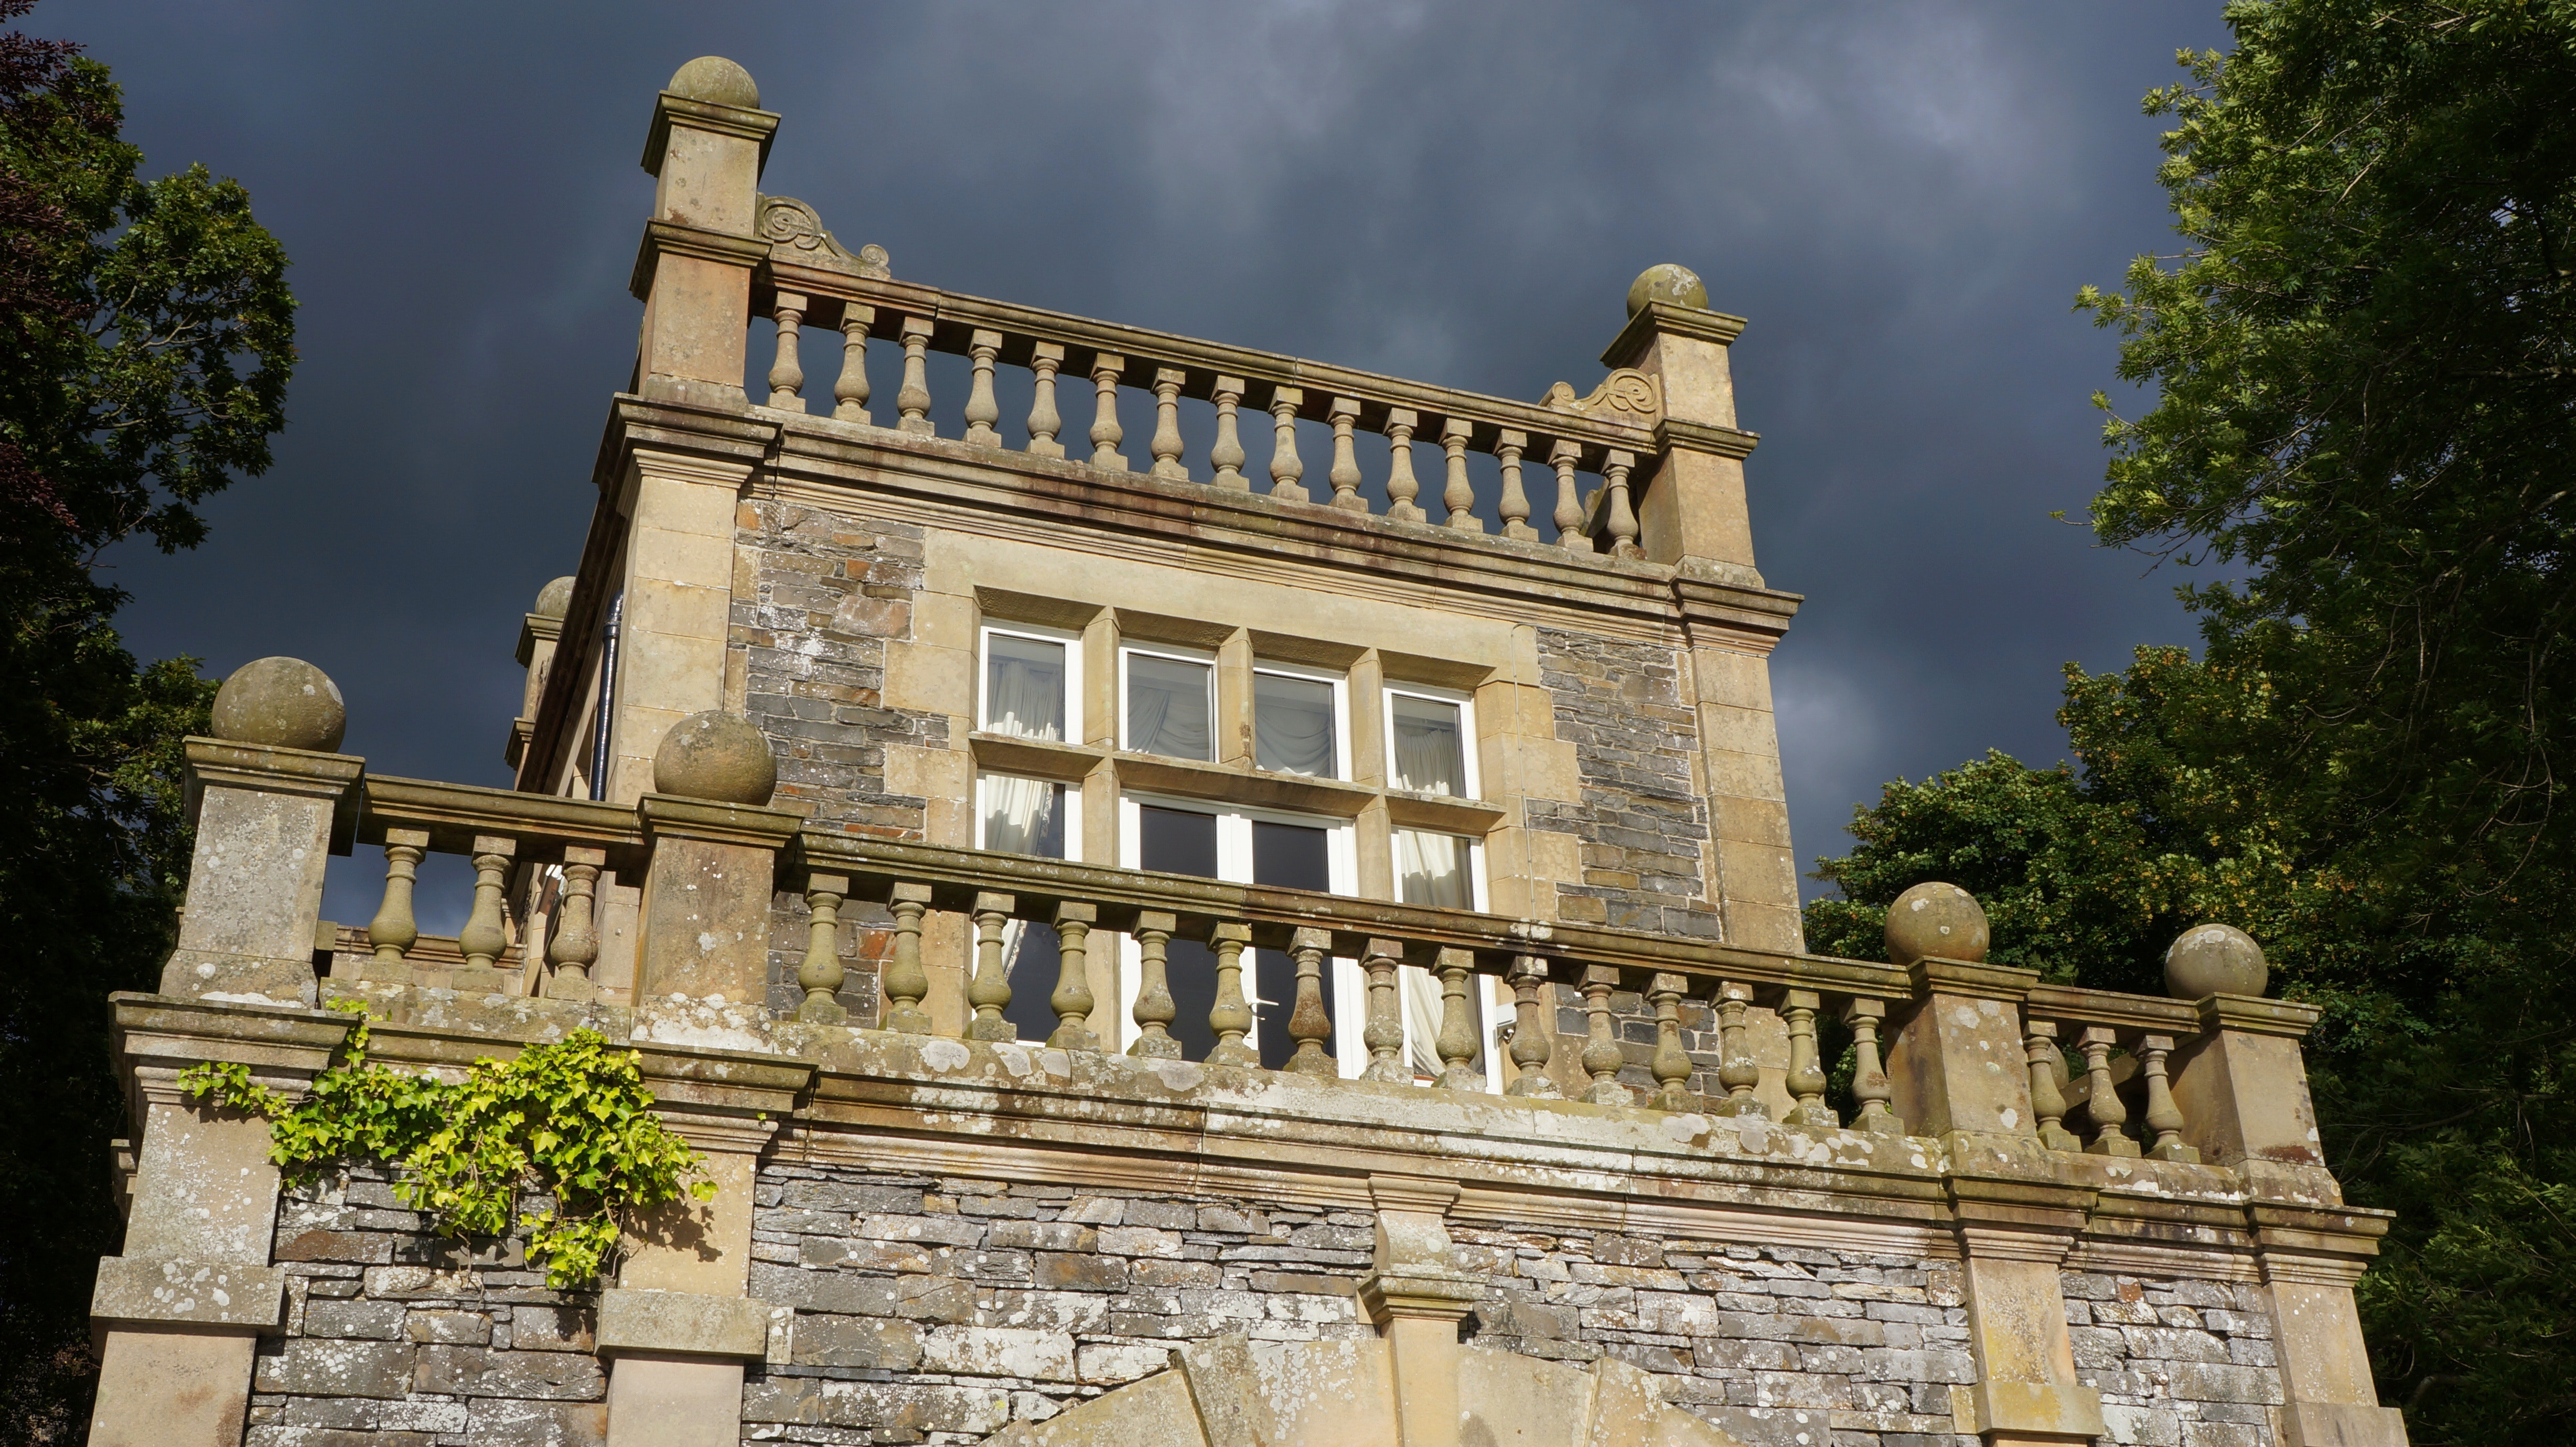
building, landmark, property, architecture, estate, mansion, stately home, chateau, house, palace, facade, tree, classical architecture, sky, manor house, historic house, villa, home, medieval architecture, castle, plant, history, tourism, historic site, city